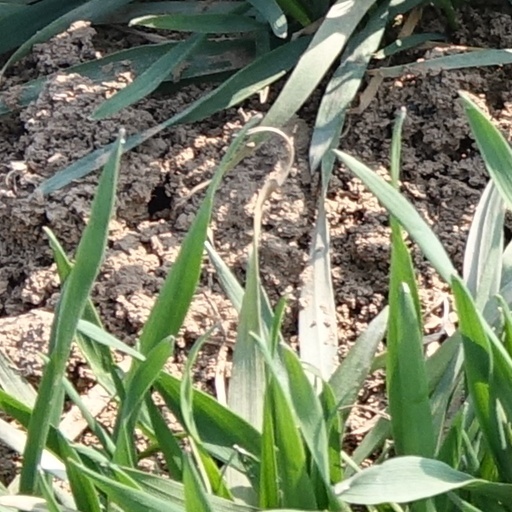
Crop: wheat